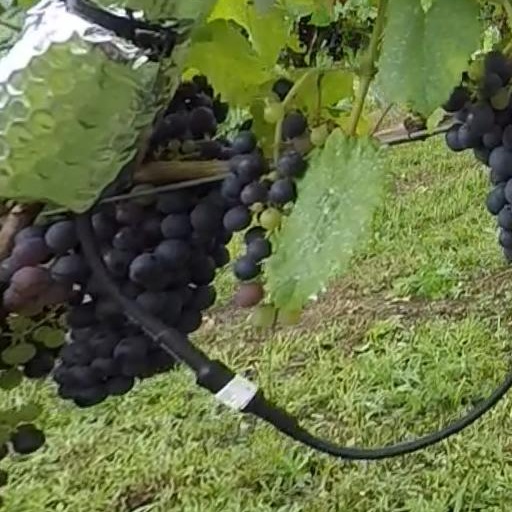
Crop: grape